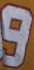
Number: 9